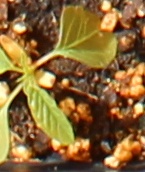
Label: Palmer Amaranth